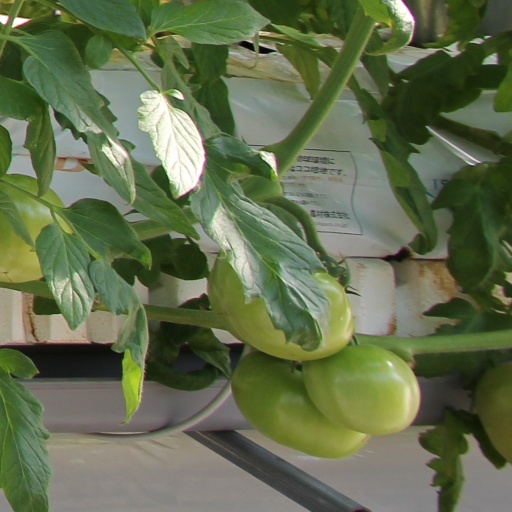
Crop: tomato